Ethnic groups in Europe

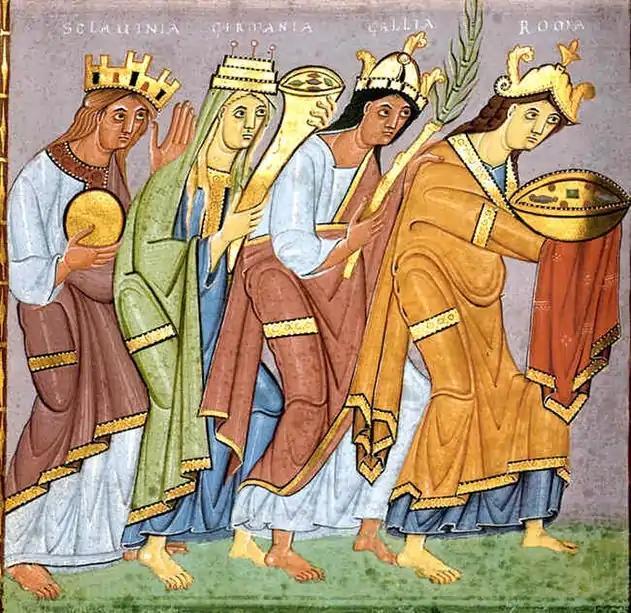
Personifications of Sclavinia, Germania, Gallia, and Roma, bringing offerings to Otto III; from a gospel book dated 990.

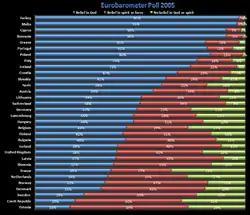
Eurobarometer Poll 2005 chart results

Medieval notions of a relation of the peoples of Europe are expressed in terms of genealogy of mythical founders of the individual groups.